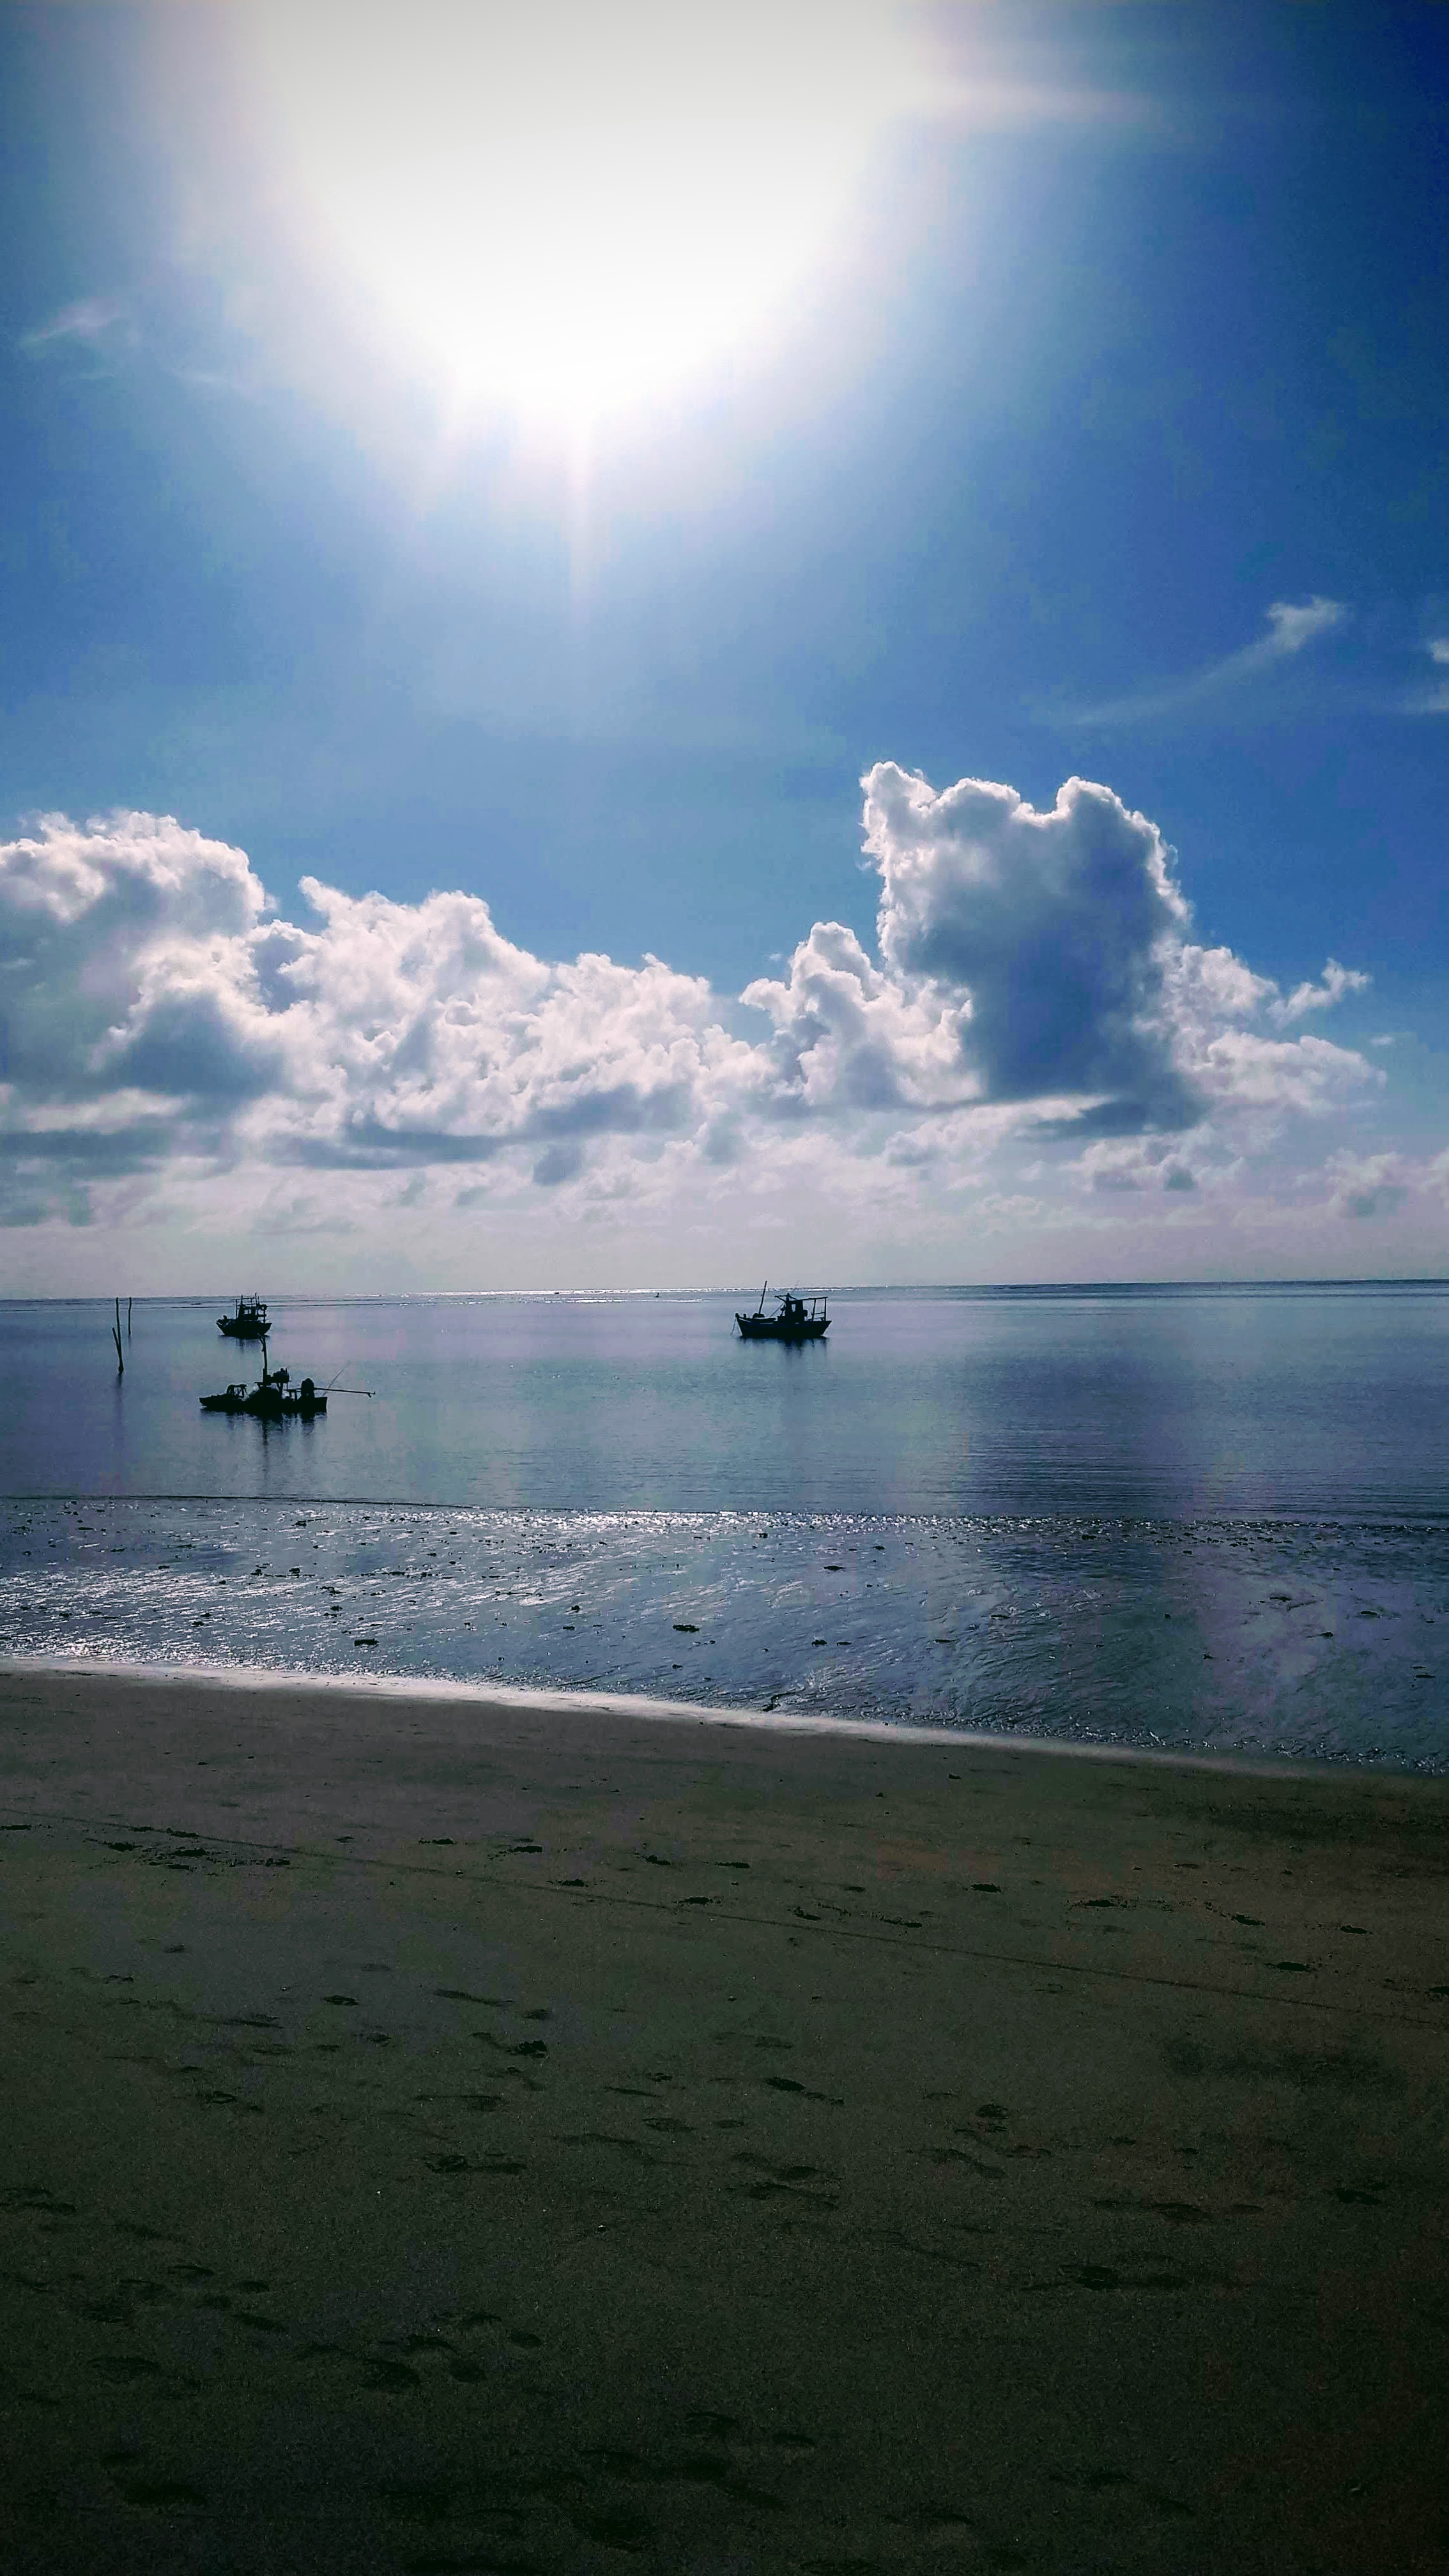
beach, sea, land, water, cloud, sky, atmosphere, water resources, boat, watercraft, light, blue, azure, nature, sunlight, coastal and oceanic landforms, cumulus, lake, horizon, landscape, morning, tree, afterglow, natural landscape, travel, wind wave, calm, dusk, sunset, sunrise, headland, sand, island, ship, meteorological phenomenon, caribbean, electric blue, ocean, evening, tropics, coast, wave, palm tree, reflection, sound, tourism, bay, dawn, shoal, rock, inlet, darkness, vacation, loch, naval architecture, tide, lake district, islet